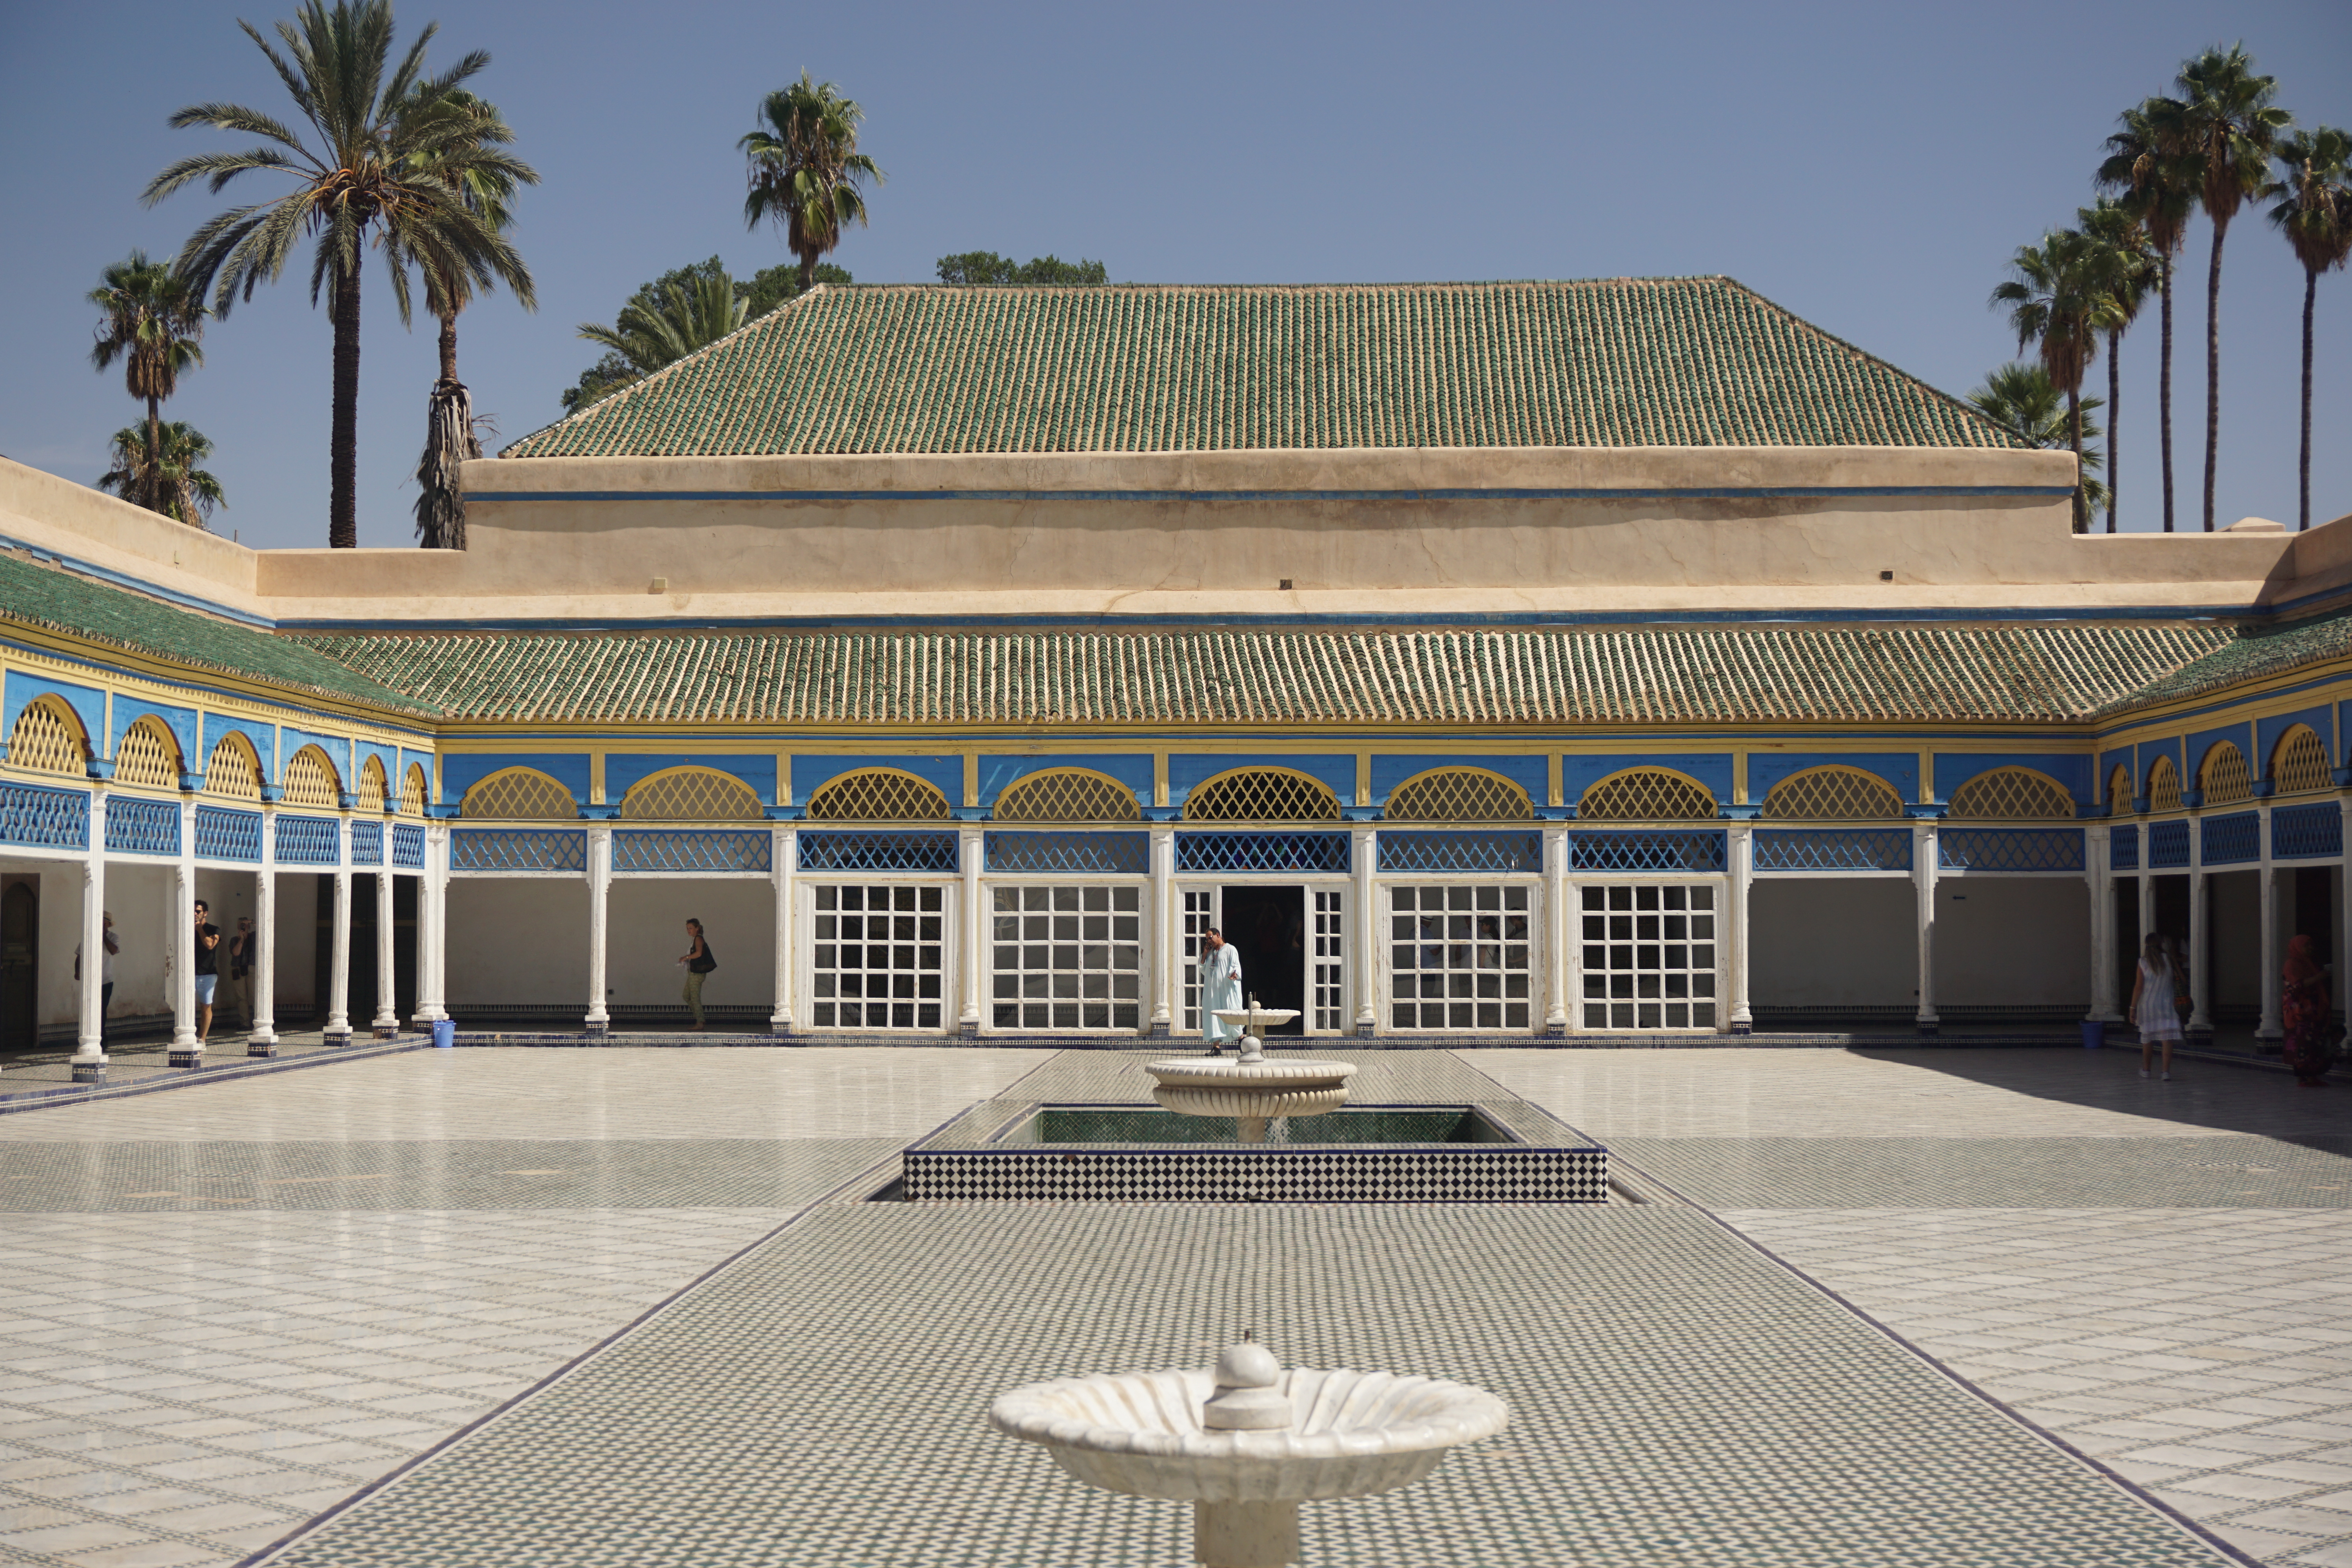
marrakech, morocco, palace, sky, tree, architecture, shade, facade, landmark, symmetry, urban design, city, palm tree, arecales, roof, art, headquarters, commercial building, event, official residence, leisure, tile flooring, mixed use, circle, daylighting, landscape, pattern, tourist attraction, classical architecture, courtyard, water feature, estate, town square, plant, tourism